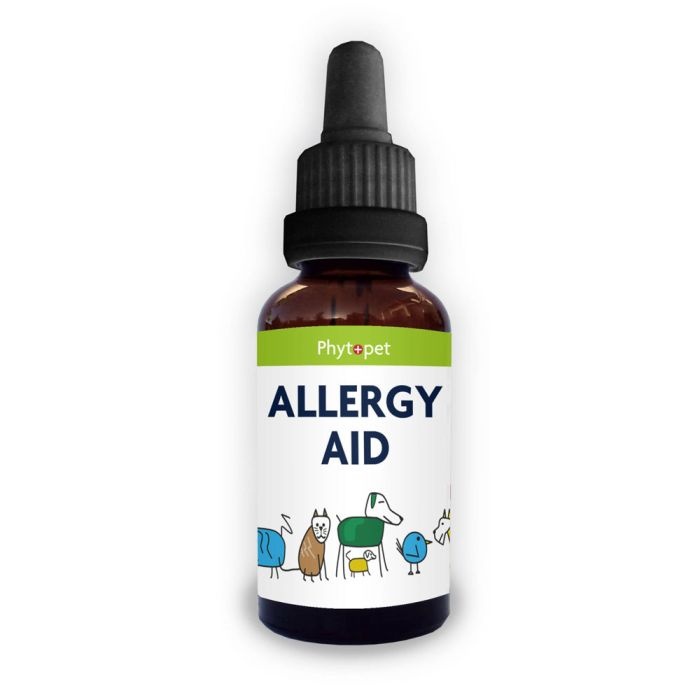
Phytopet Allergy Aid Homeopathic Liquid 50ml
PhytoPet's Herbal Allergy Aid is a liquid botanical extract designed to provide non-drowsy relief for pets suffering from hot, itchy skin conditions caused by allergies. This fast-acting formula combines herbs known for their anti-histamine and anti-inflammatory properties, making it ideal for addressing allergic reactions and inflamed skin. Key Ingredients and Benefits: Huang Qin Scutellaria baicalensis : Contains flavonoids that inhibit histamine release, helping to alleviate symptoms of hay fever, asthma, eczema, and food allergies. It also offers potent anti-inflammatory effects and acts as an antioxidant, comparable to non-steroidal anti-inflammatory drugs without the associated side effects. Ginkgo Ginkgo biloba : Known for enhancing circulation and brain function, Ginkgo also inhibits platelet-activating factor PAF , a major chemical trigger in asthma, inflammation, and allergies. Rich in flavonoids. Eyebright Euphrasia officinalis : Specifically beneficial for the eyes, nose, and sinuses, Eyebright offers anti-inflammatory and anti-histamine effects, calming allergic reactions and soothing conjunctivitis. Nettle Urtica dioica : A traditional remedy effective against various allergic reactions. Contra-indications: Avoid using during pregnancy. Consult with a vet or qualified herbalist before use if your pet is on prescribed anticoagulants due to the presence of flavonoids in Huang Qin. Directions of Use: Large Dogs: 20-25 drops Medium Dogs: 10-15 drops Small Dogs, Cats, Rabbits: 5-10 drops
Brand: Phytopet
Category: Animals & Pet Supplies > Pet Supplies > Pet Medicine > Allergy Relief